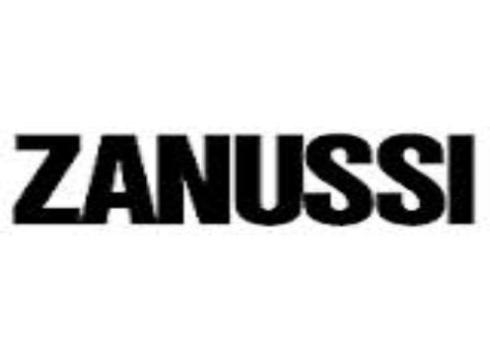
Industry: Electronic